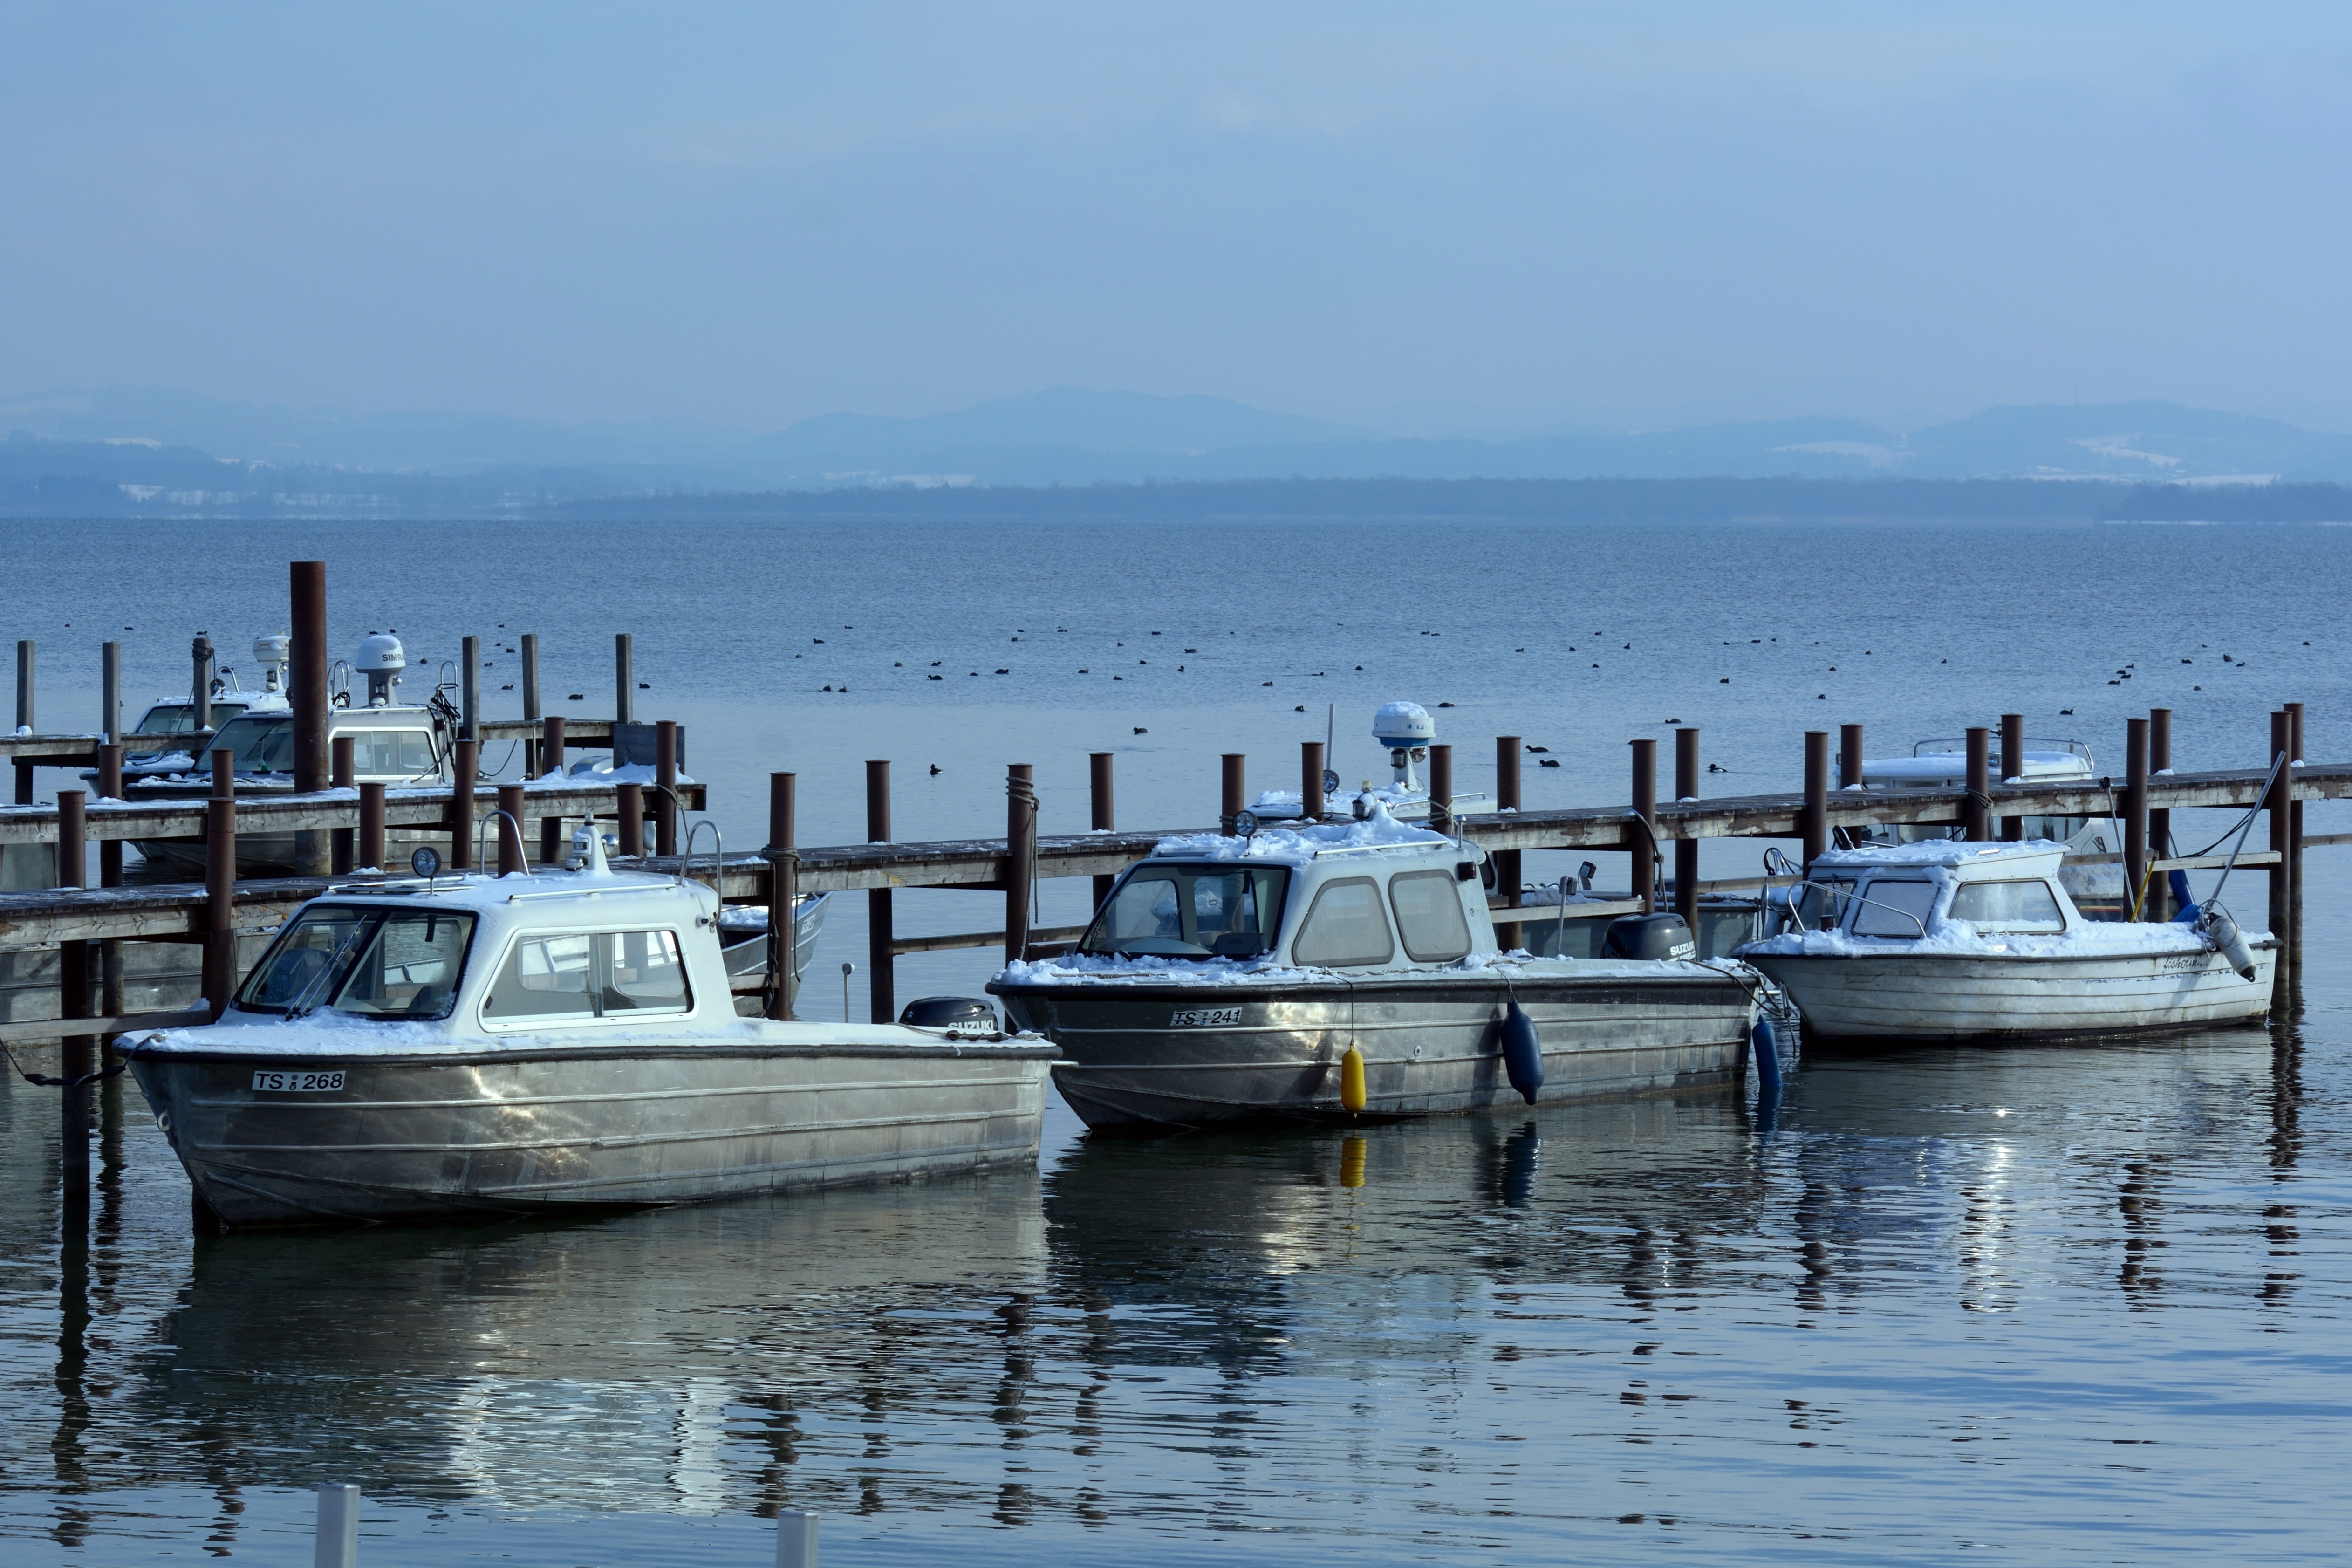
sea, coast, water, ocean, cold, winter, dock, boardwalk, boat, lake, pier, web, reflection, vehicle, bay, harbor, marina, jetty, boating, boats, icy, watercraft, wintry, chiemsee